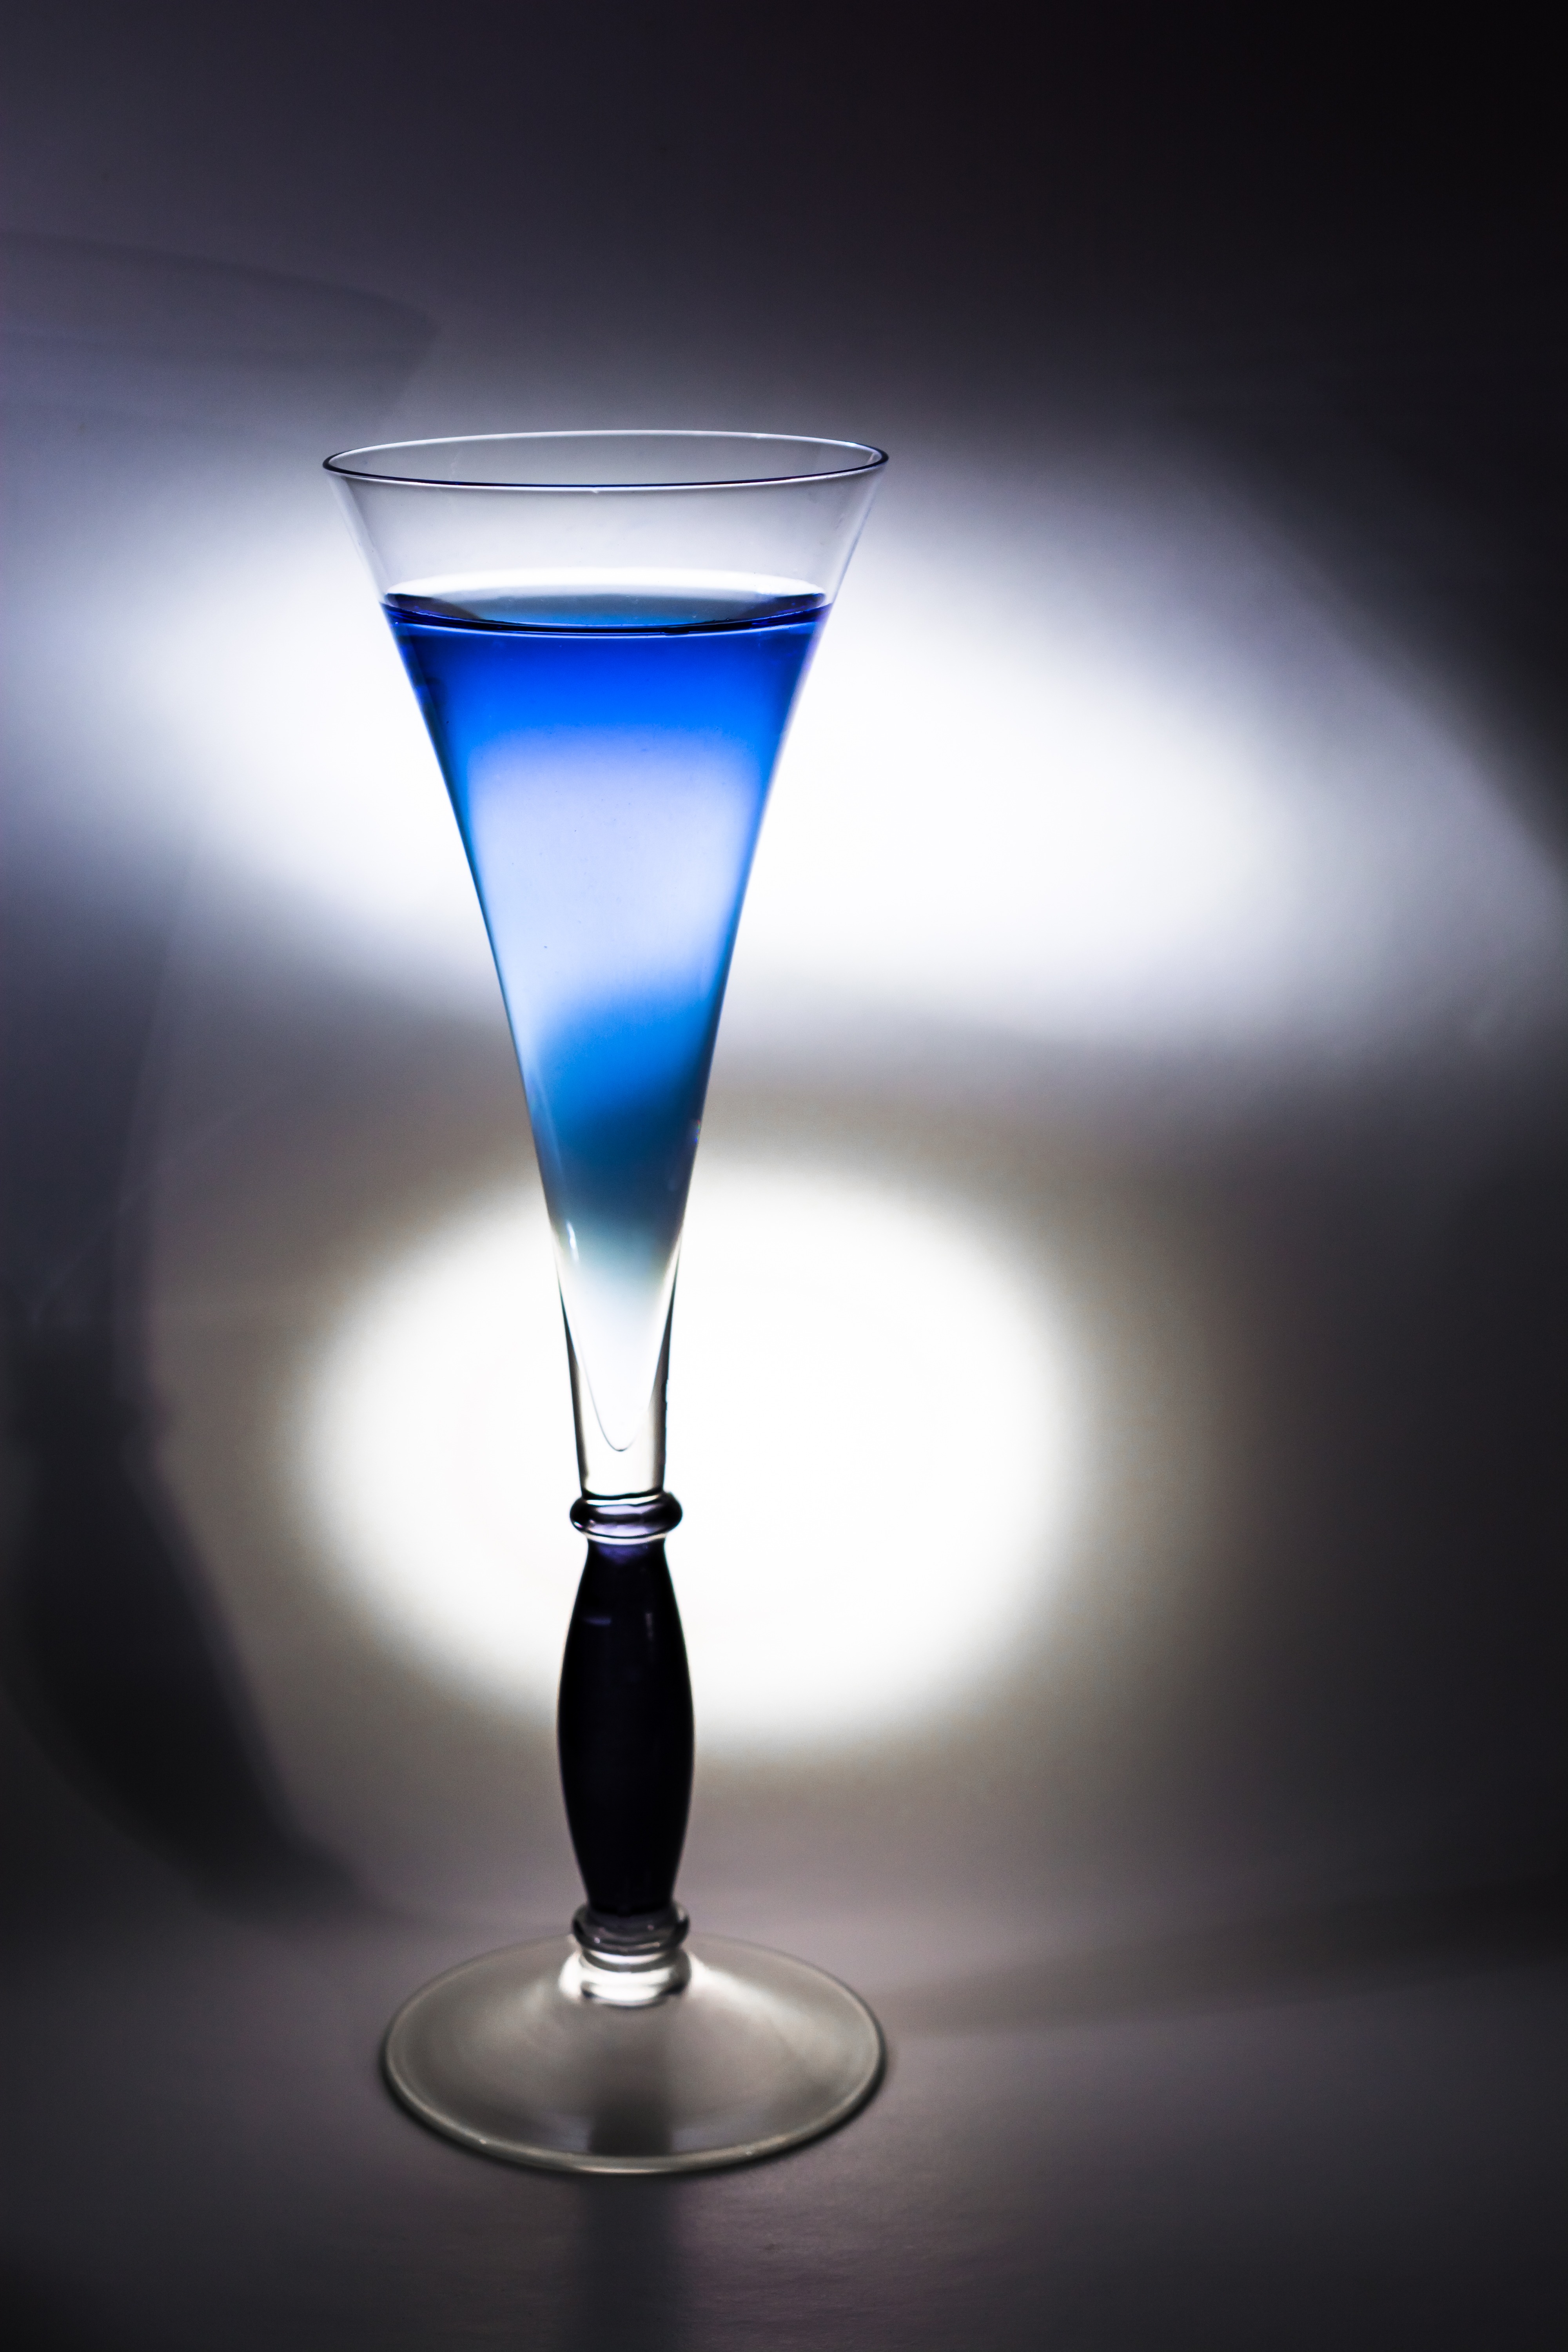
light, glass, reflection, shadow, drink, blue, cocktail, martini, drinking cup, alcoholic beverage, distilled beverage